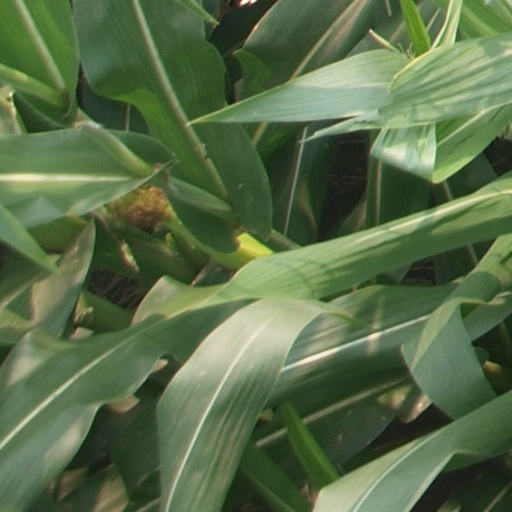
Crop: maize; corn